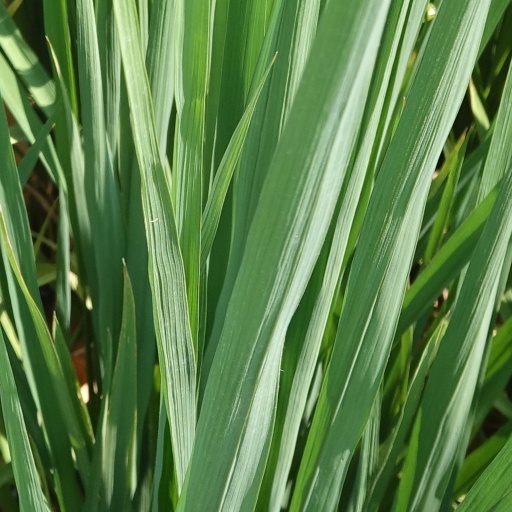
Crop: rice